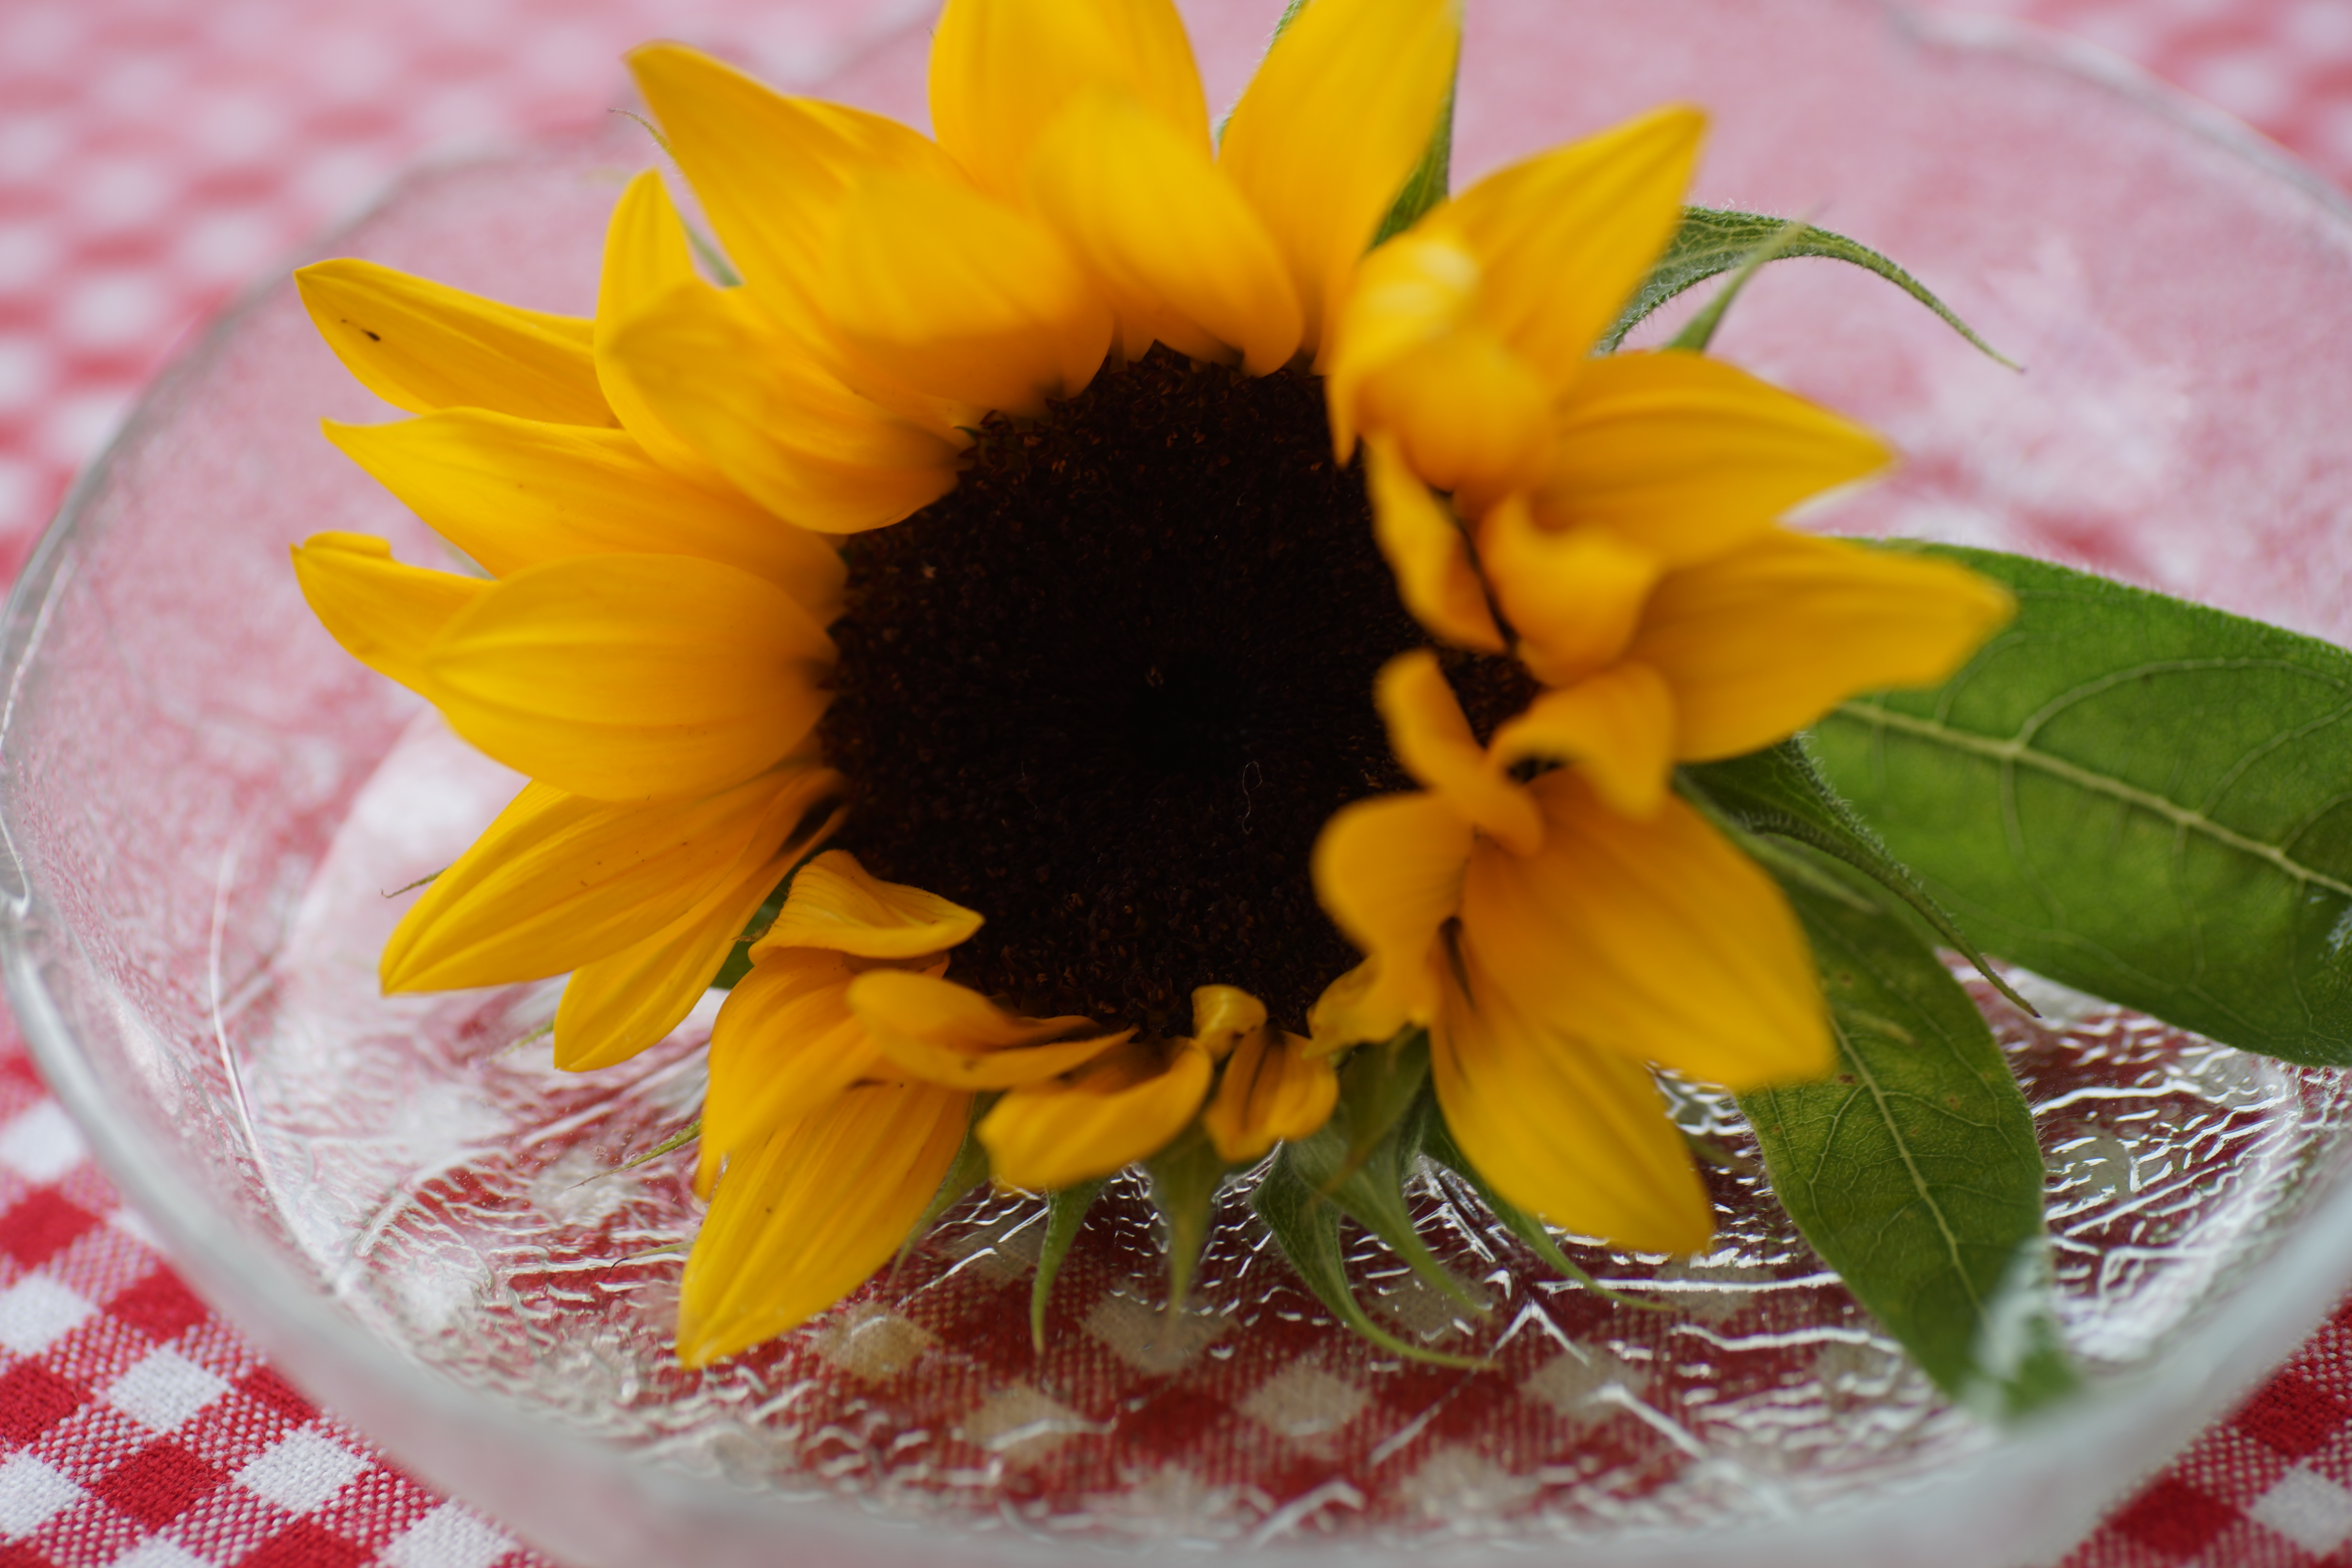
sunflower, decoration, flower, yellow, sunflower seed, daisy family, floristry, petal, flowering plant